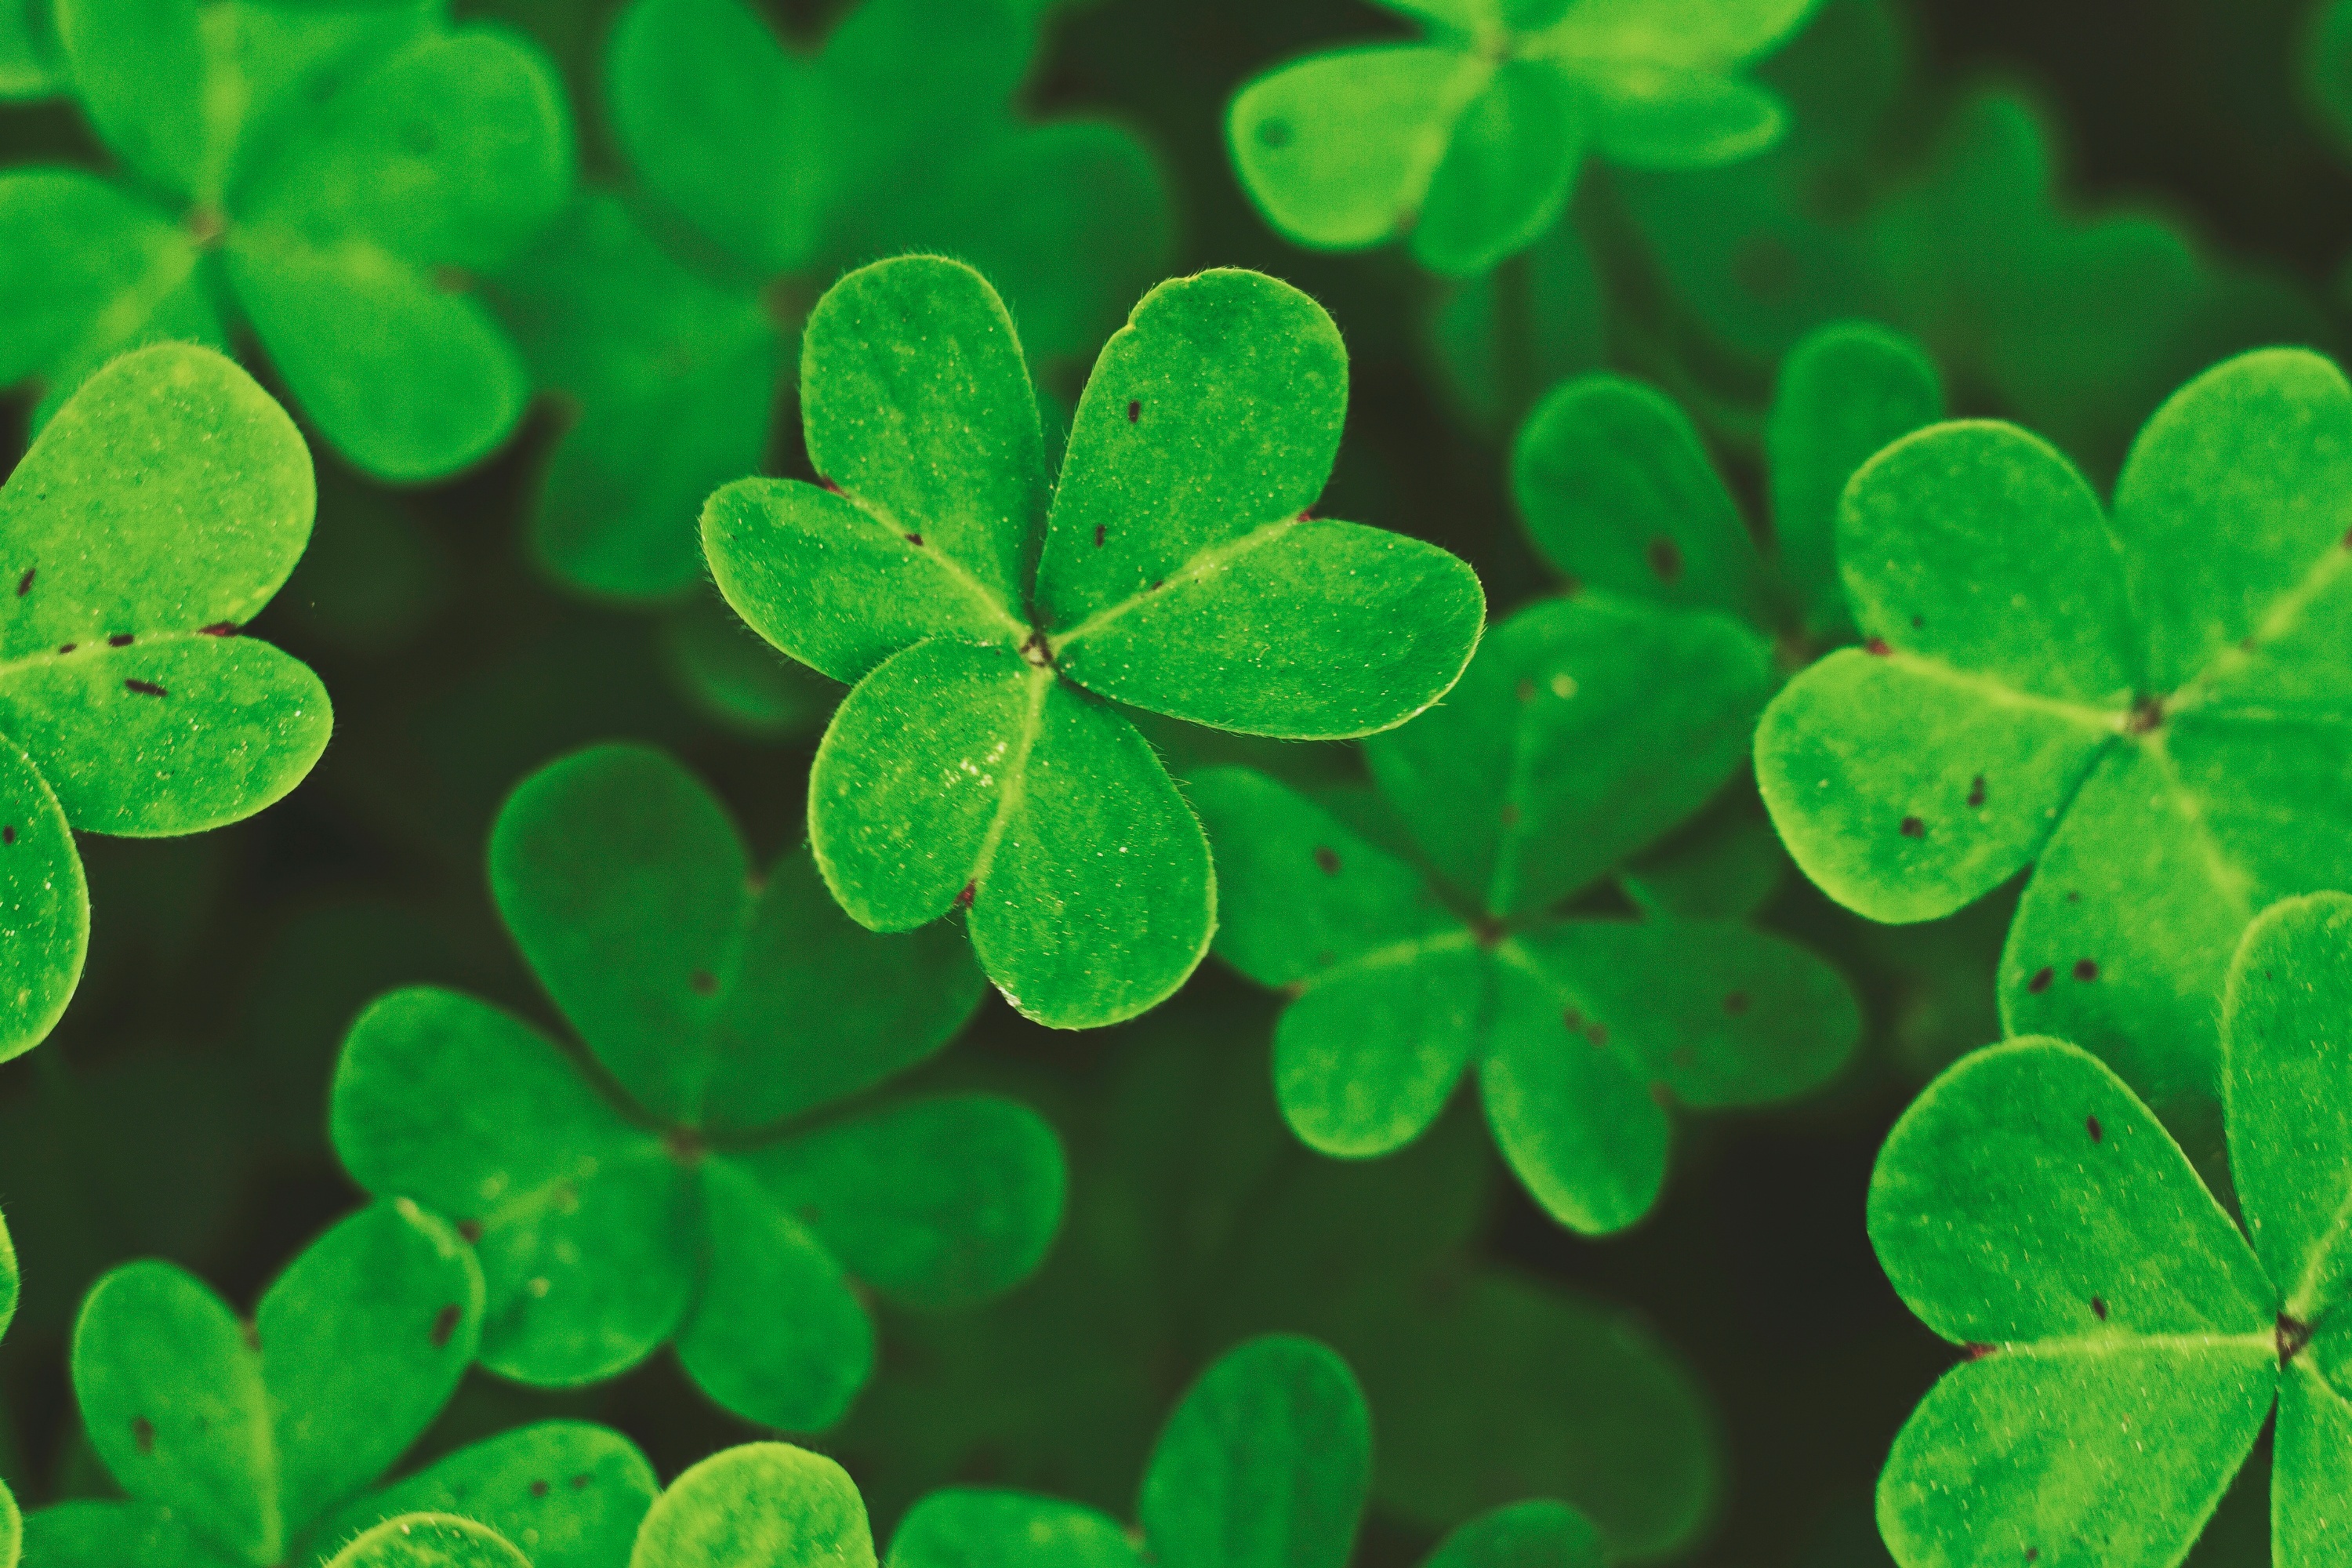
plant, leaf, flower, petal, green, herb, botany, aquatic plant, flora, clover, macro photography, flowering plant, annual plant, land plant, trifolieae